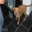
Label: dog